Magnetite

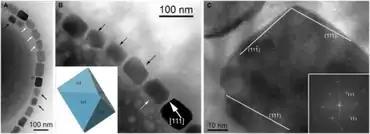
Magnetite magnetosomes in Gammaproteobacteria

Pure magnetite particles are biomineralized in magnetosomes, which are produced by several species of magnetotactic bacteria. Magnetosomes consist of long chains of oriented magnetite particles that are used by bacteria for navigation. After the death of these bacteria, the magnetite particles in magnetosomes may be preserved in sediments as magnetofossils. Some types of anaerobic bacteria that are not magnetotactic can also create magnetite in oxygen free sediments by reducing amorphic ferric oxide to magnetite.